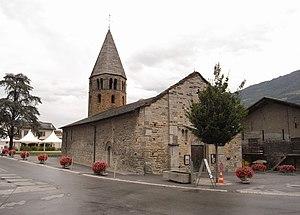
Basilique Saint-Pierre-de-Clages (Canton du Valais, Suisse) Русский: Базилика Санкт Пиєр де Глаж (кантон Вале, Швейцария)
Saint-Pierre-de-Clages est une localité de Suisse.
Cette liste présente les biens culturels d'importance nationale dans le canton du Valais. Cette liste correspond à l'édition 2009 de l'Inventaire Suisse des biens culturels d'importance nationale pour le canton du Valais. Il est trié par commune et inclus : 58 bâtiments séparés, 16 collections, 15 sites archéologiques et deux cas particuliers.